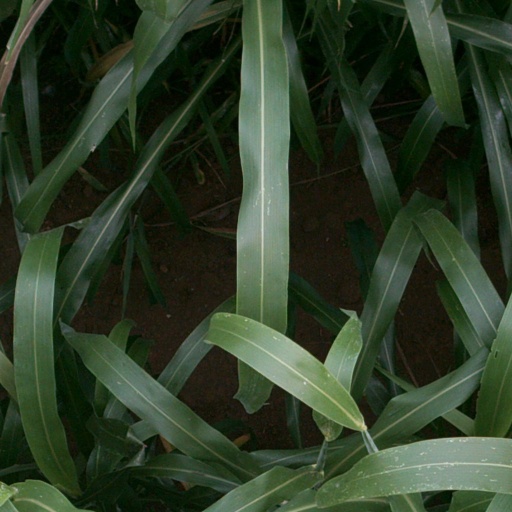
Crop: sorghum